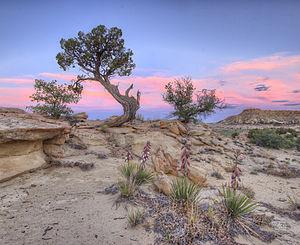
Le plateau du Colorado s'étend à l'ouest des États-Unis sur 336 700 km². Cette vaste région couvre la majeure partie de quatre États : le Colorado, l'Utah, l'Arizona et le Nouveau-Mexique.